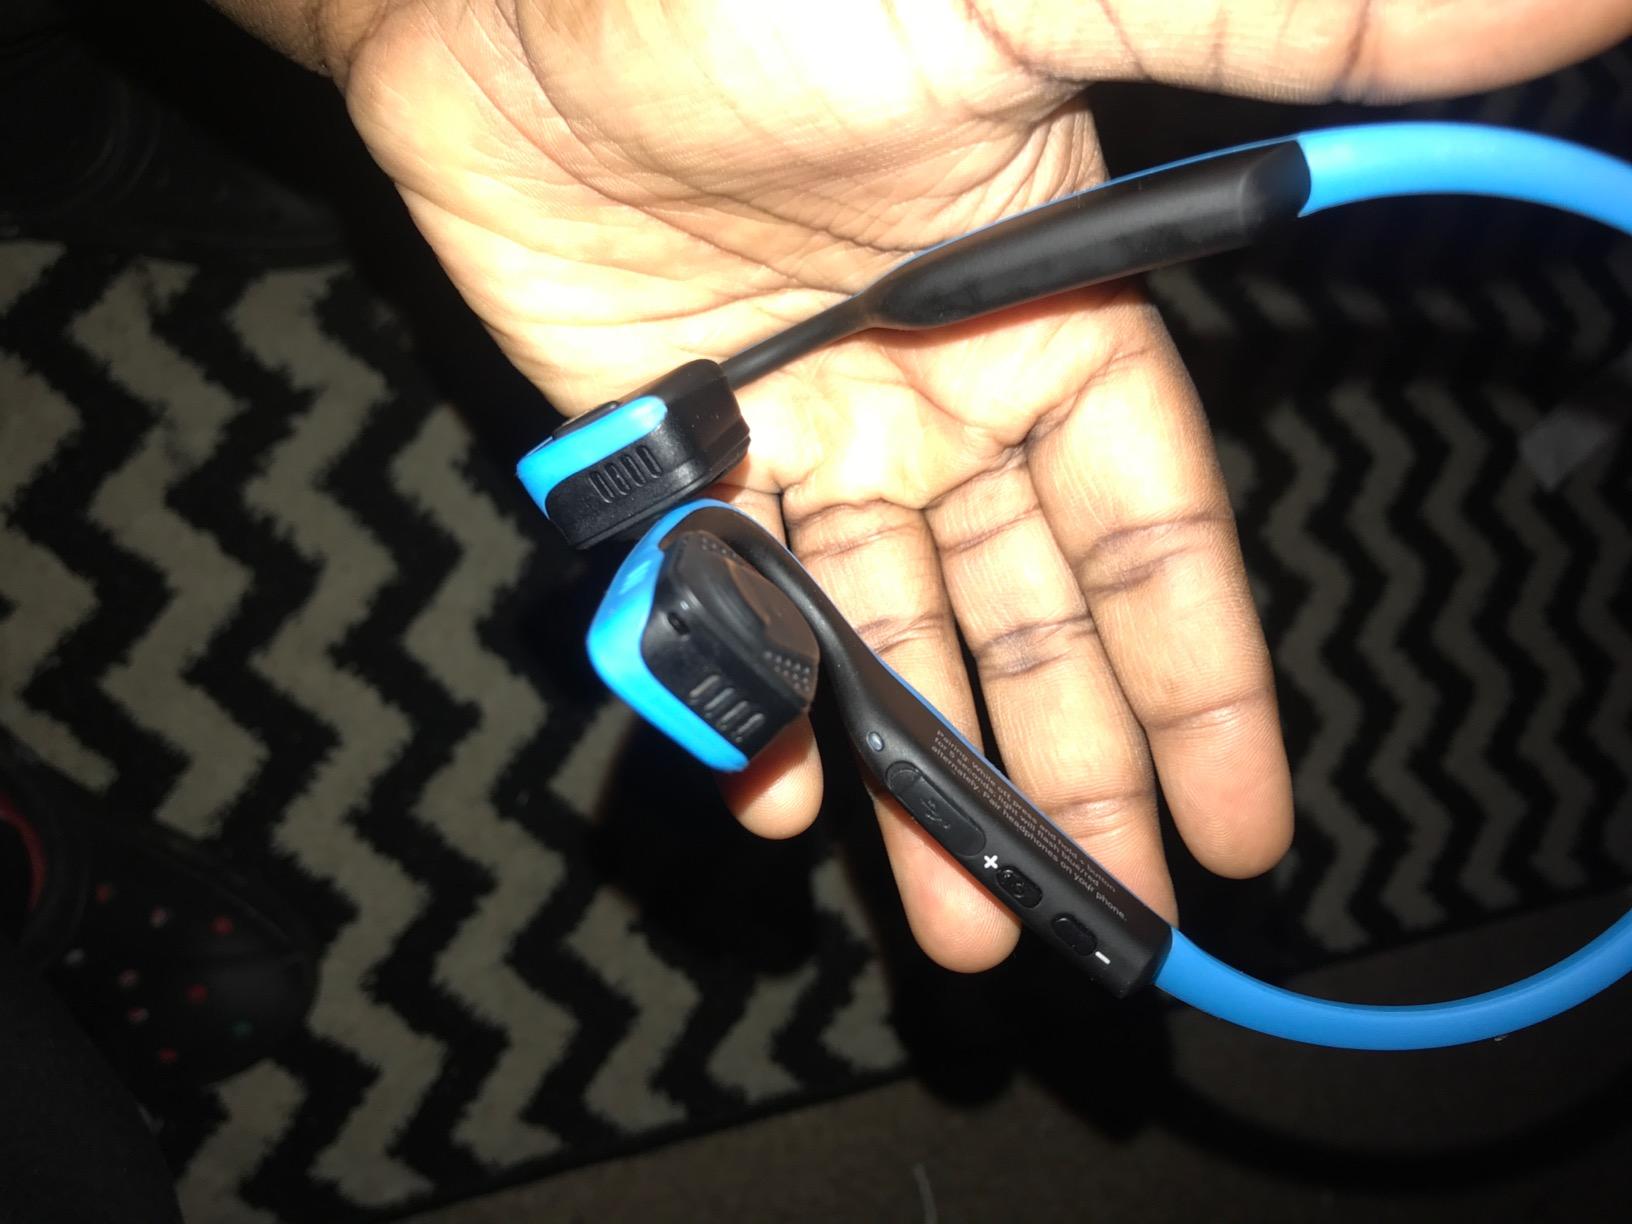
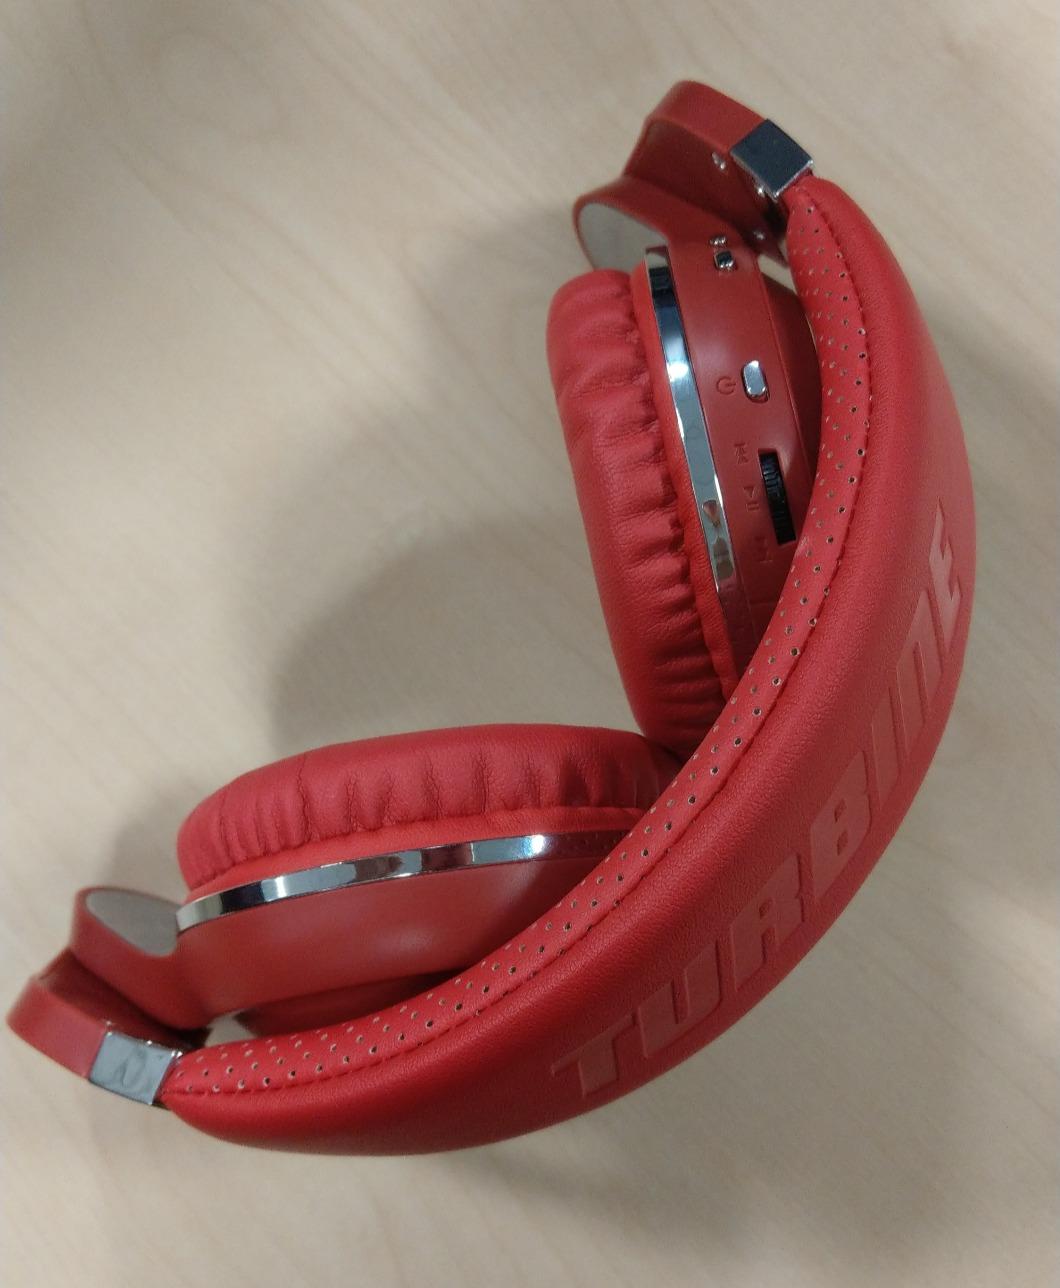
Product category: headphones
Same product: no